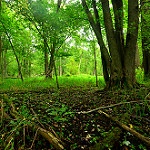
Label: forest